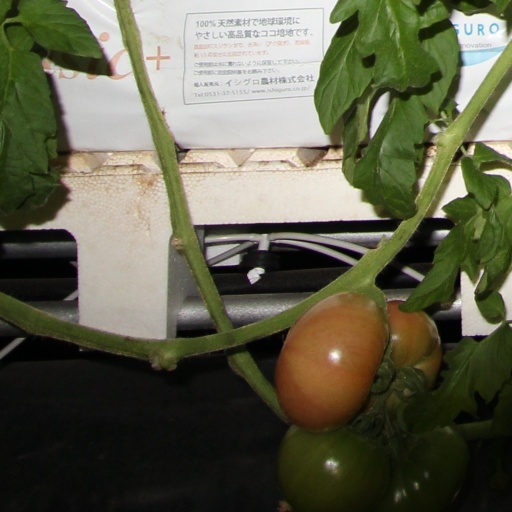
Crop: tomato